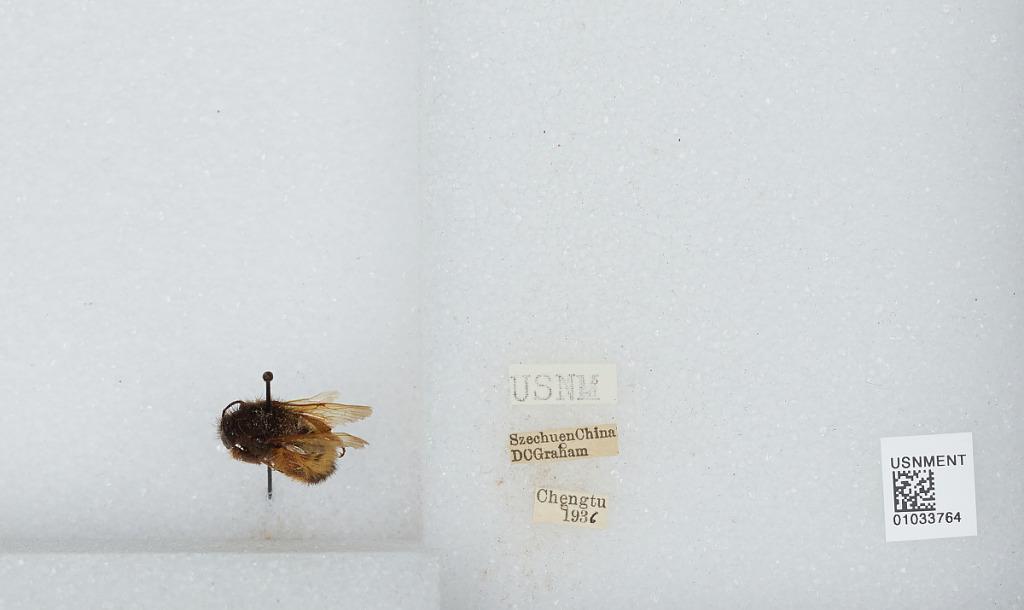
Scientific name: Bombus mearnsi Ashmead
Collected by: D. Graham
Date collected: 1936--
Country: China
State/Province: Sichuan
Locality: Chengdu
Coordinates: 30.6586, 104.065